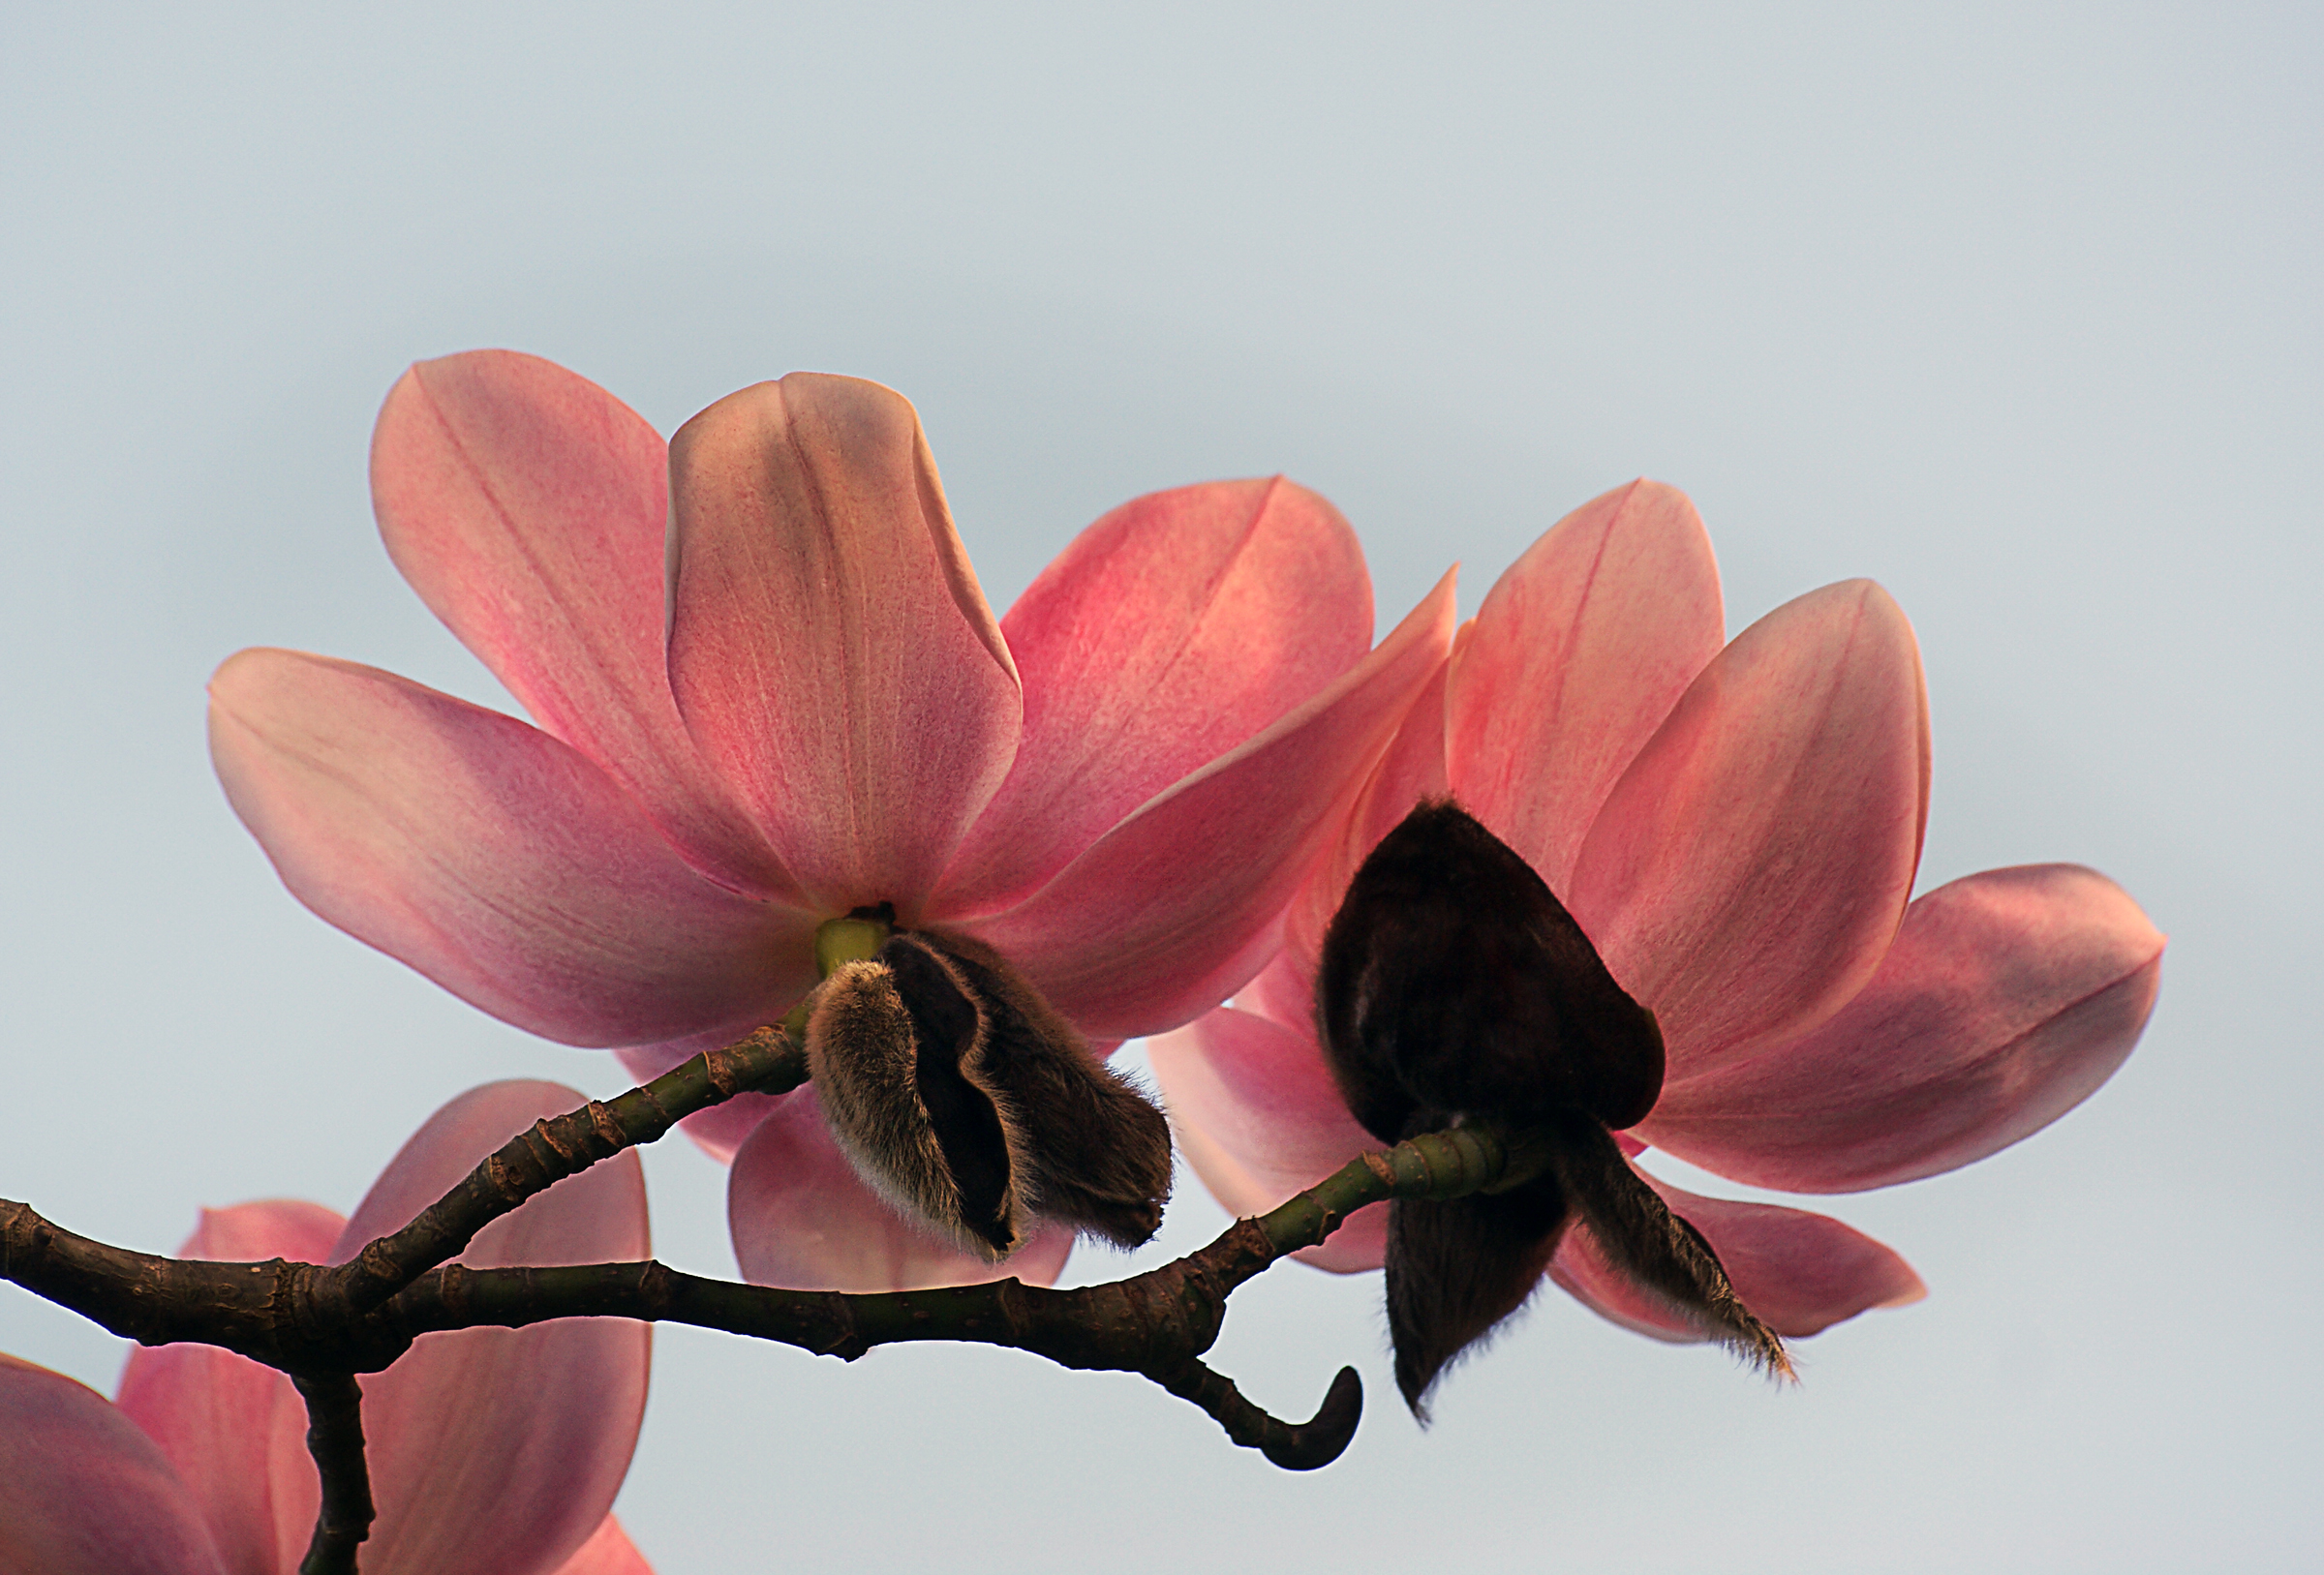
blossom, plant, leaf, flower, petal, spring, red, botany, pink, flora, close up, sonydslra300, macro photography, flowering plant, land plant